József Duró

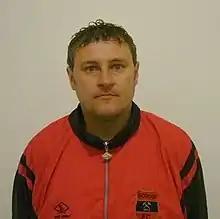
Duró with Dorogi FC, 2010

József Duró (26 June 1966 – May 2022) was a Hungarian football manager and player.